The Carpenters

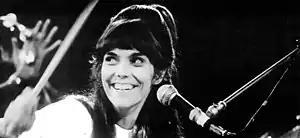
Karen drumming on stage

Despite the poor showing of "Offering", A&M retained the Carpenters and decided they should record a hit single instead. In December 1969, they met Burt Bacharach, who was impressed by their work and invited the duo to open for him at a charity concert, which should include them performing a medley of Bacharach / Hal David songs. Herb Alpert asked Richard to re-work a Bacharach/David song "(They Long to Be) Close to You", which had first been recorded in 1963 by Richard Chamberlain, and Dionne Warwick the following year. Richard Carpenter decided the song would work as a standalone piece, and wrote an arrangement from scratch without being influenced by any earlier recordings. The duo struggled on an early recording attempt, and for the second session, Alpert suggested that seasoned session player Hal Blaine play drums instead of Karen, although Blaine stated that Karen approved of his involvement. Larry Knechtel was tried out as a session pianist, but was replaced by Richard for the final take. The Carpenters' version was released as a single in March 1970. It entered the charts at No. 56, the highest debut of the week ending June 20. It reached No. 1 on July 25 and stayed there for the next four weeks.